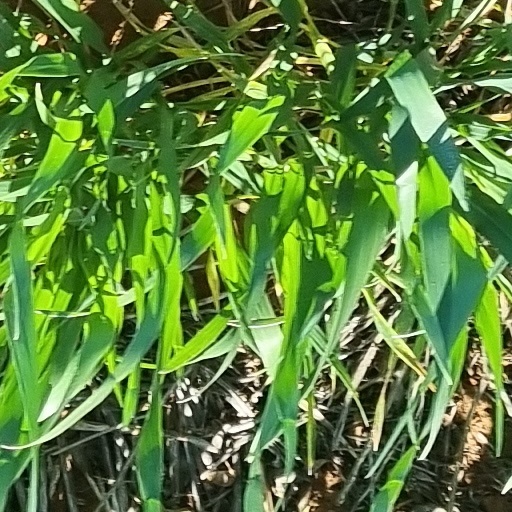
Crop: wheat